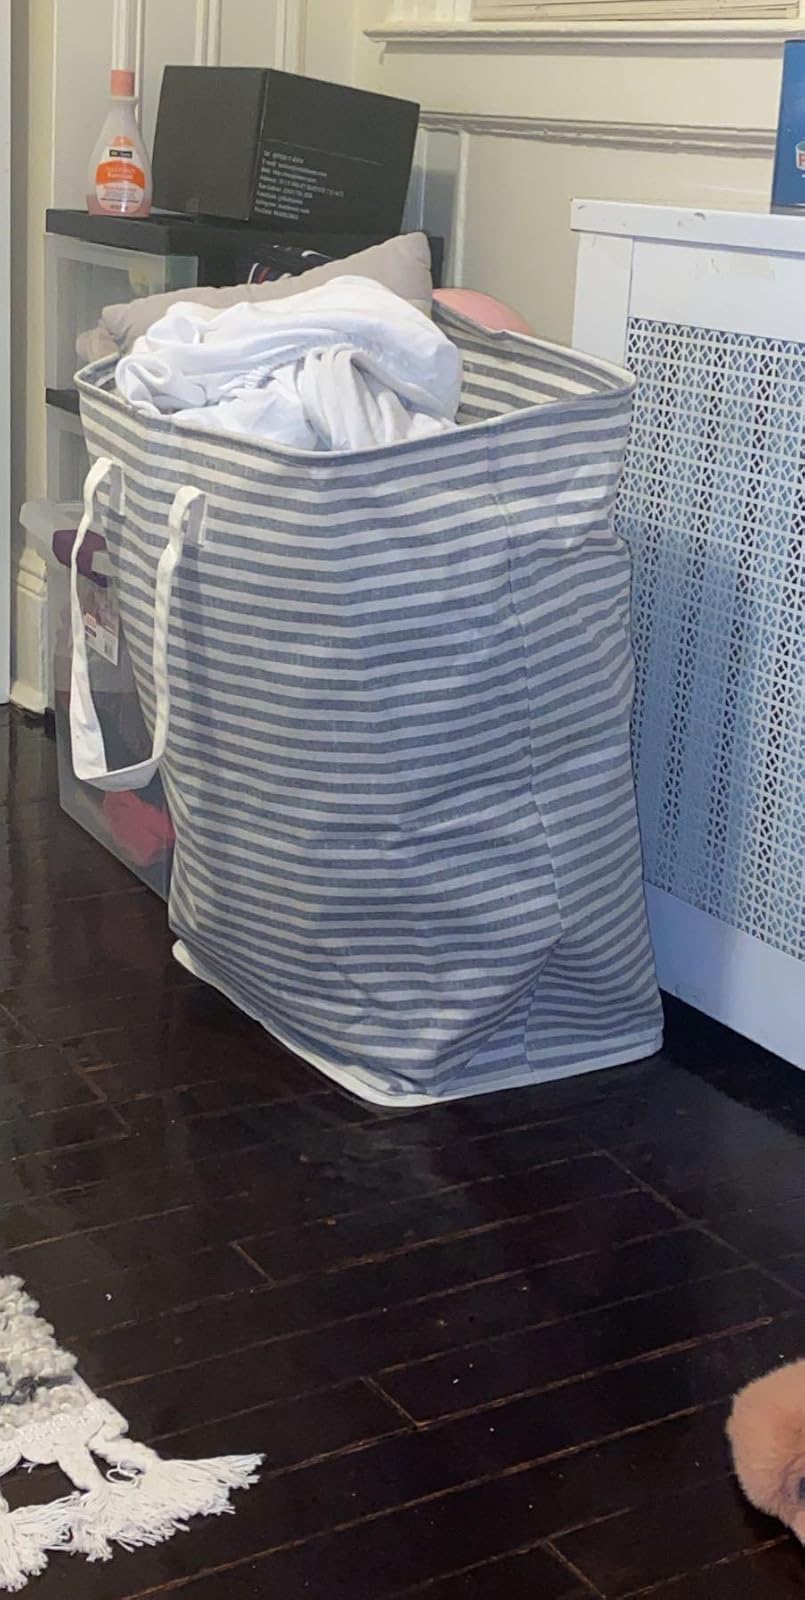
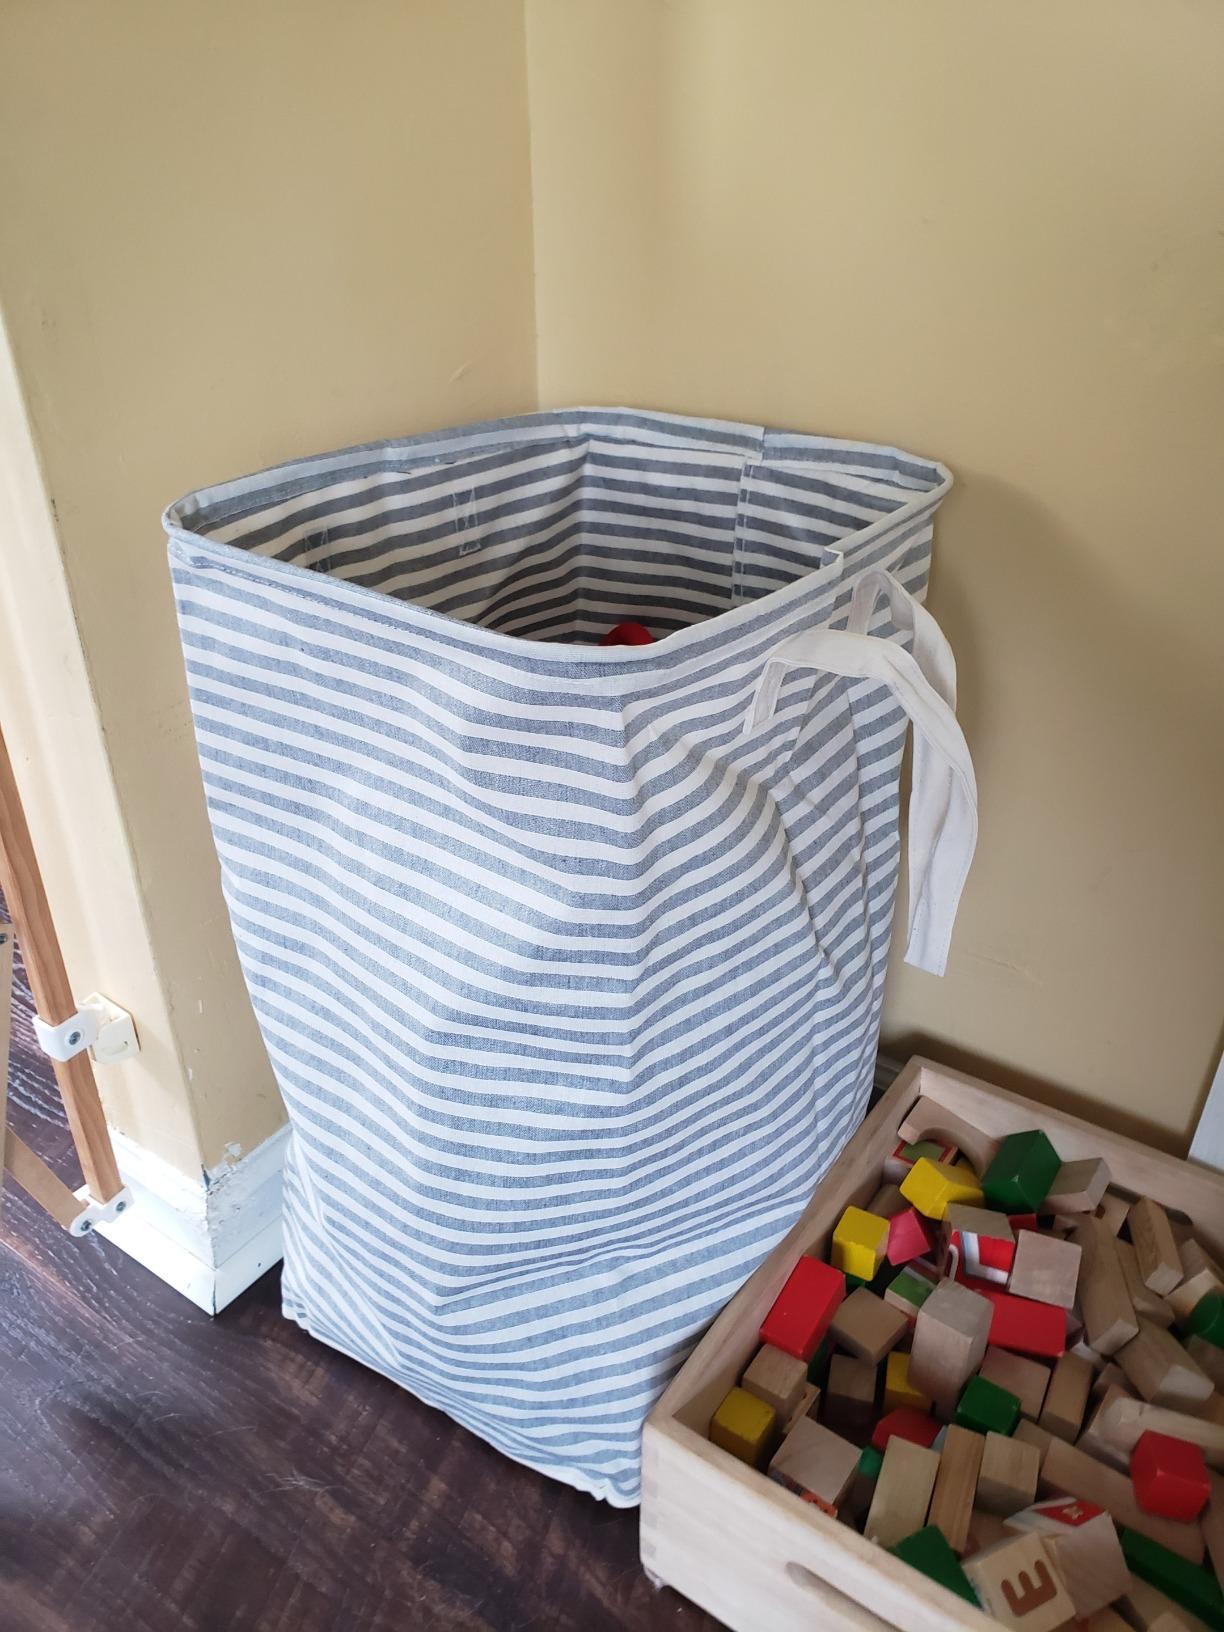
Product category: items_hamper
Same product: yes